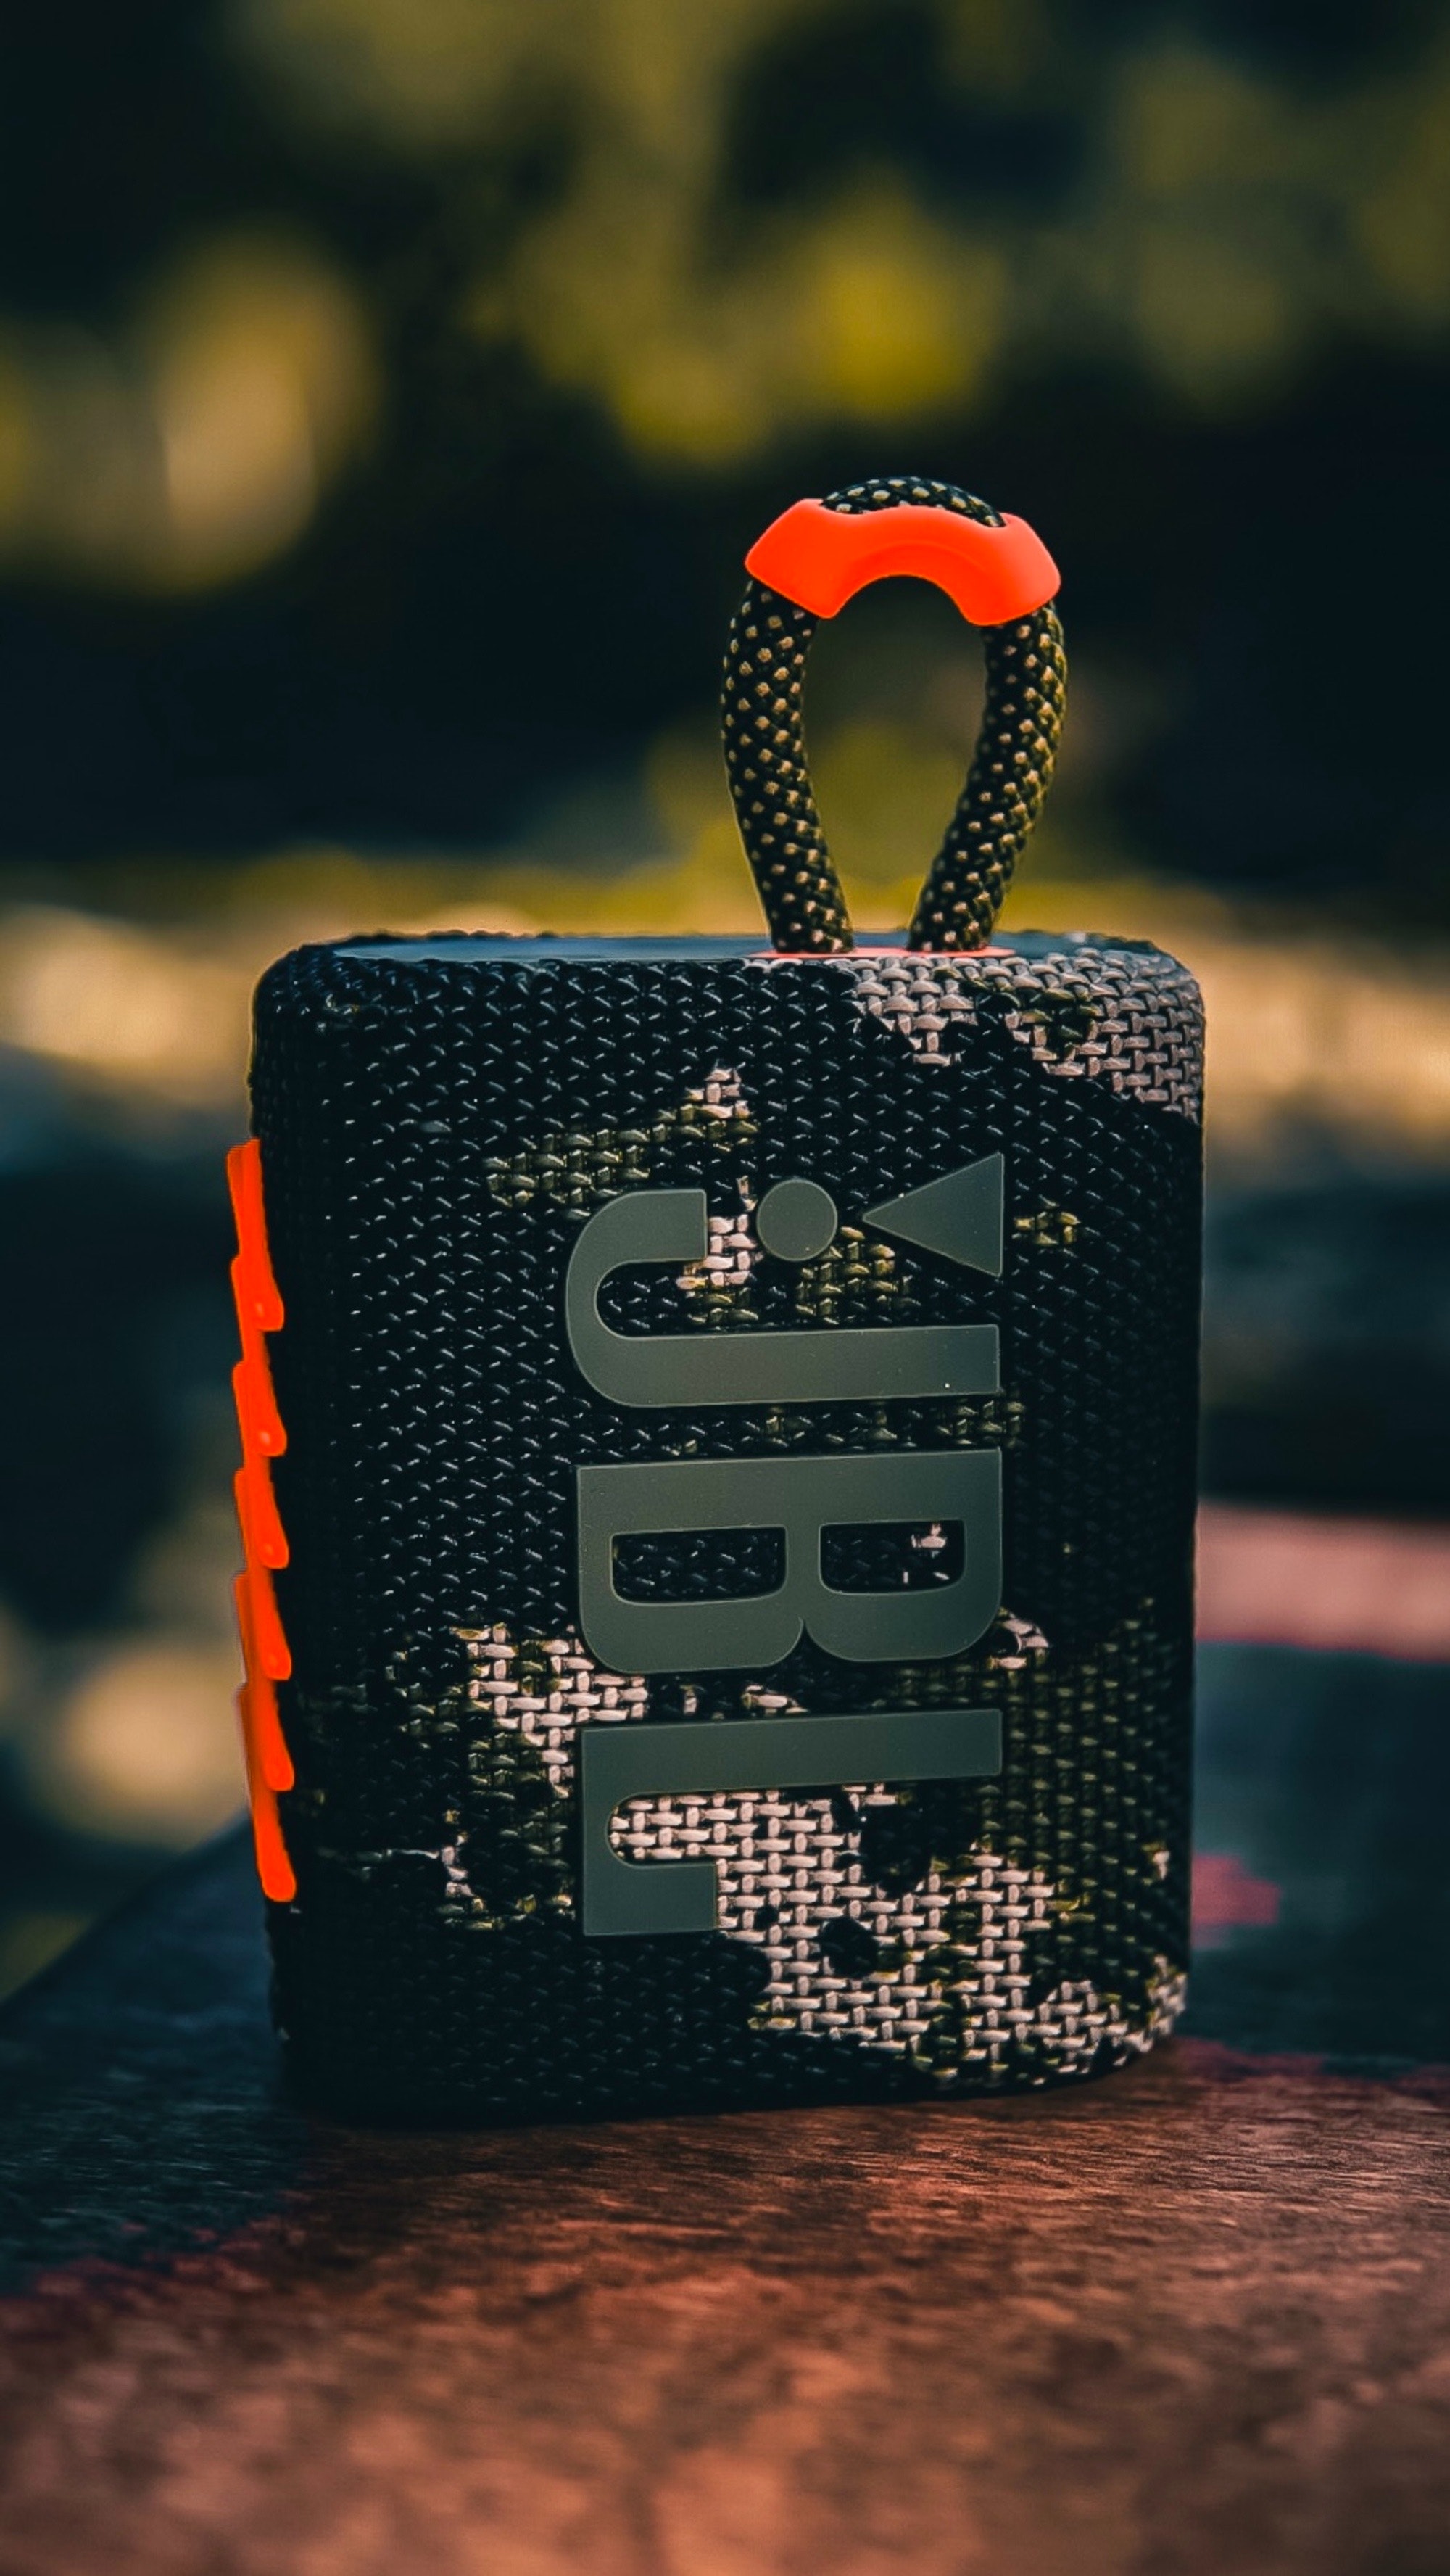
natural, bag, font, Material property, gadget, electric blue, electronic device, rectangle, fashion accessory, art, Everyday carry, carmine, audio equipment, magenta, metal, brand, graphic design, illustration, pattern, electronic instrument, still life photography, Luggage and bags, laptop, computer component, macro photography, visual arts, strap